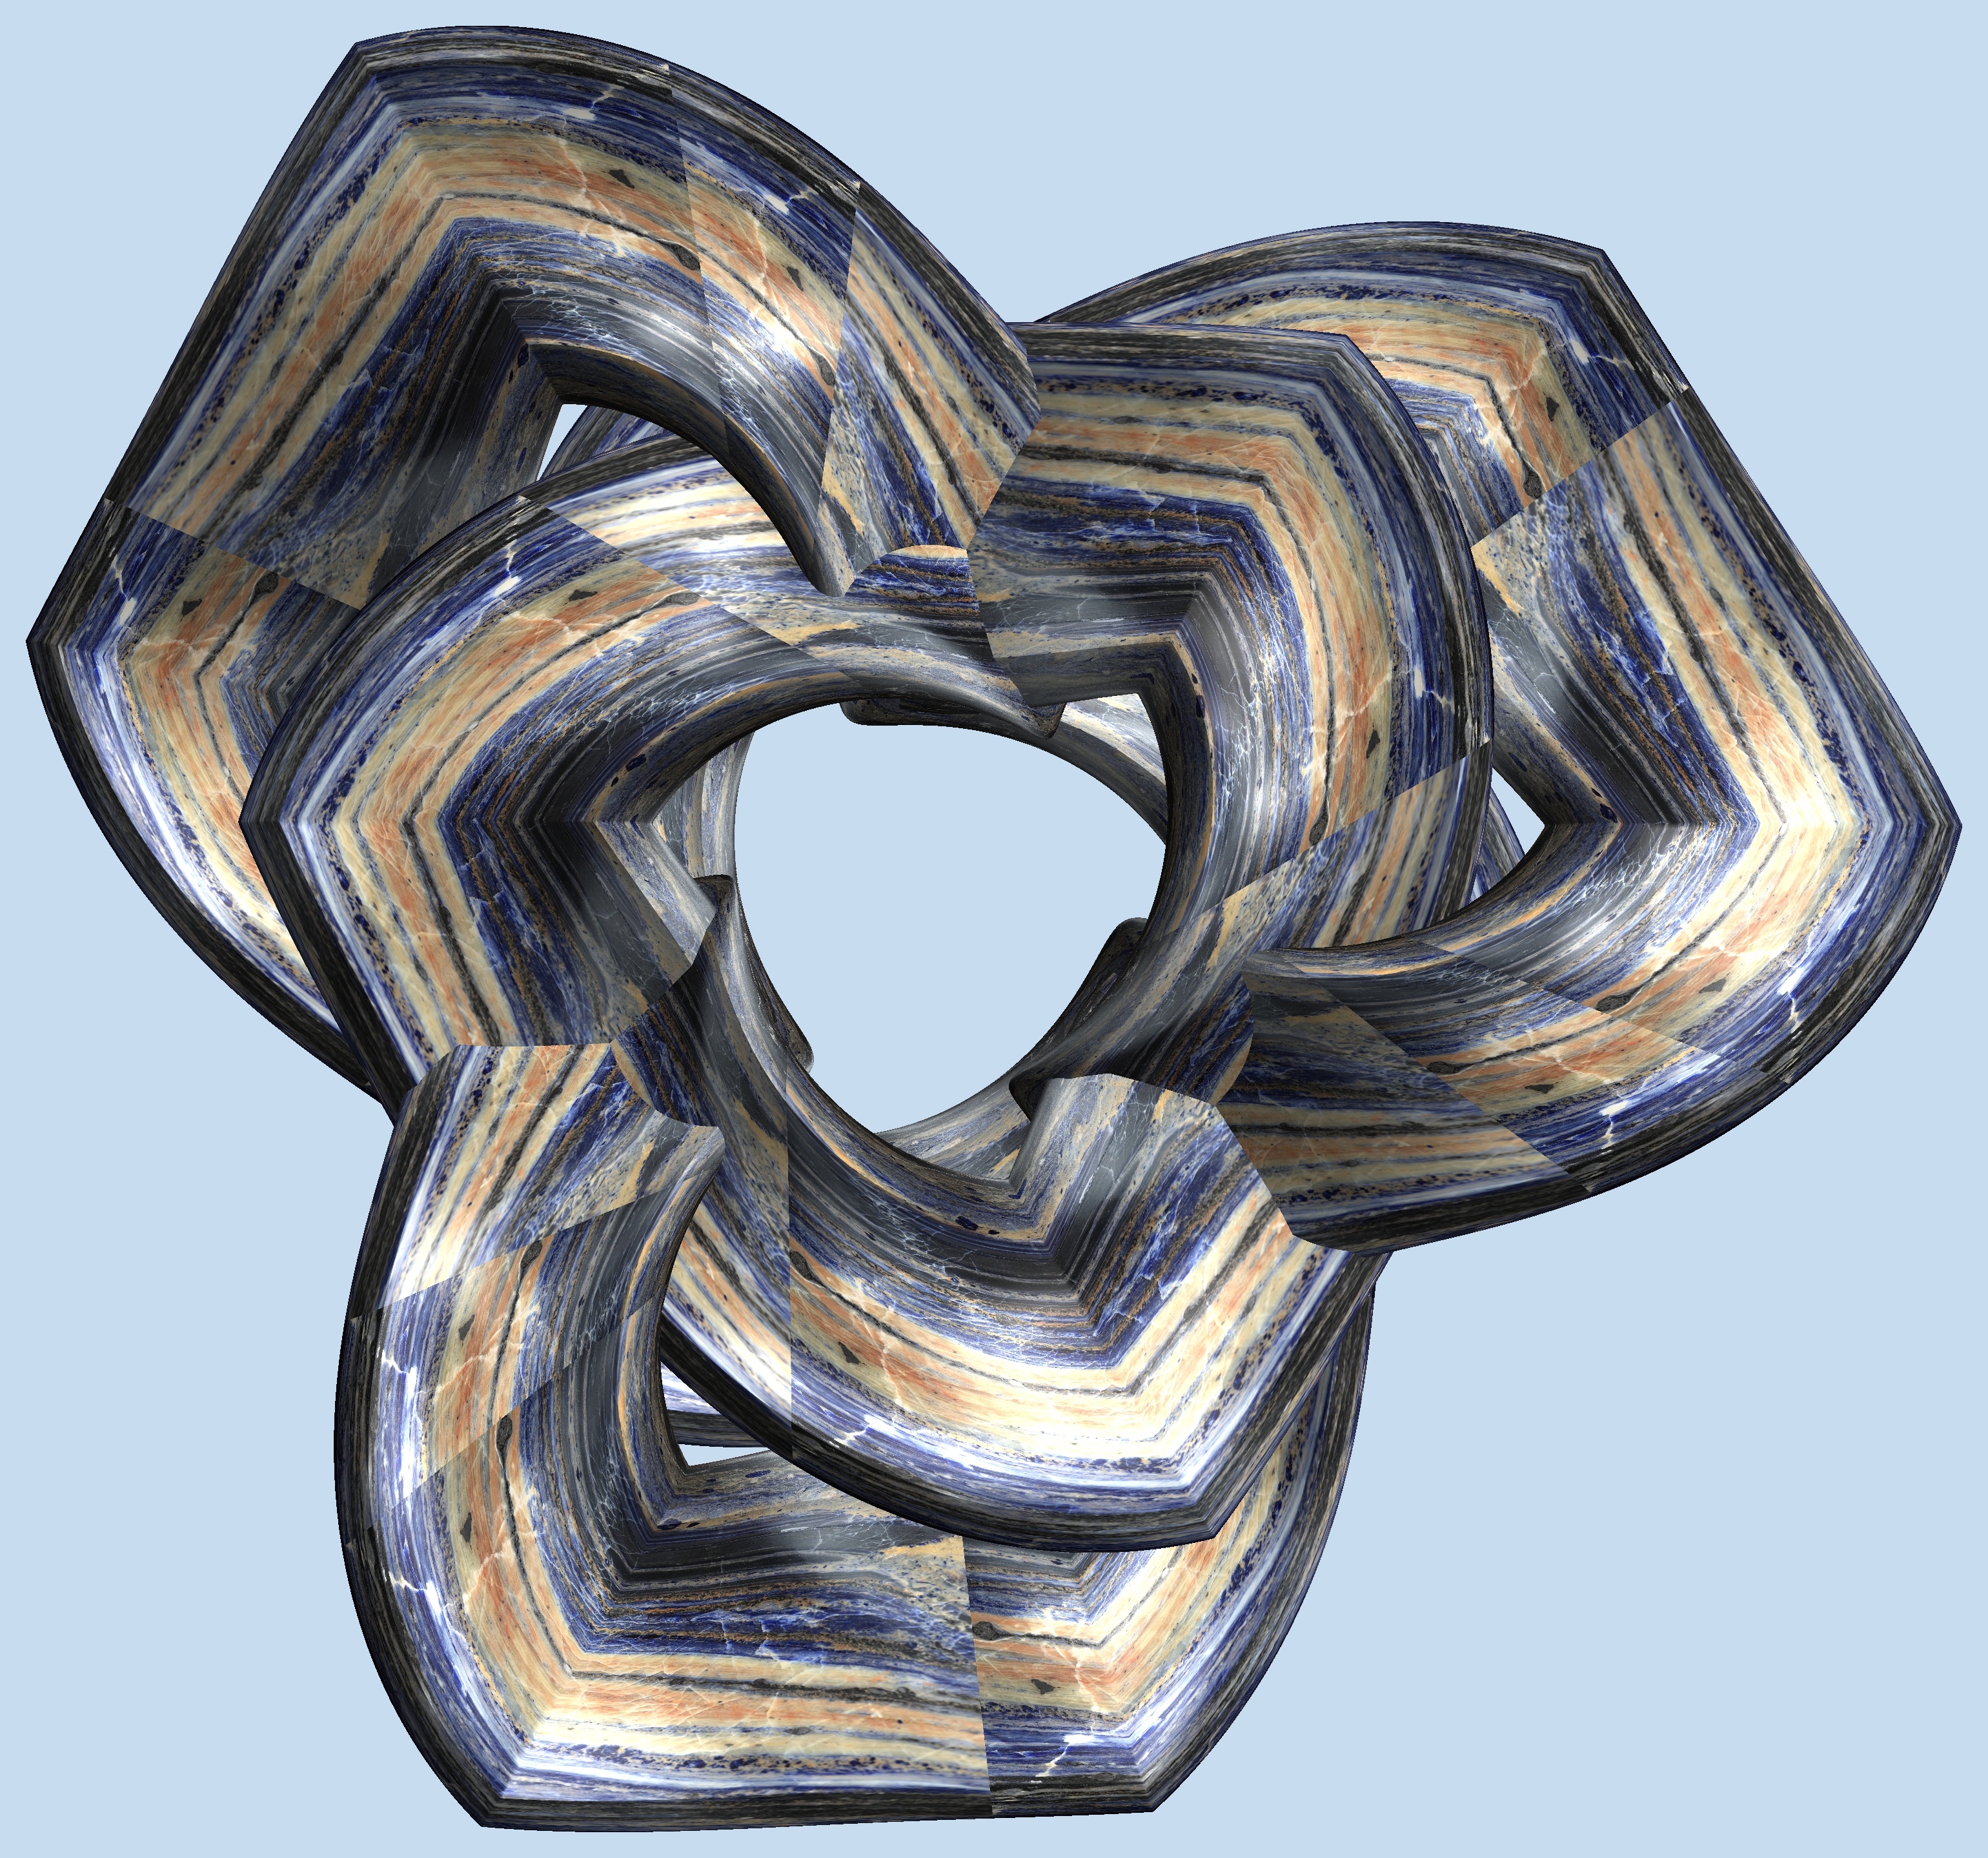
structure, wood, texture, pattern, symbol, font, sculpture, art, figure, sketch, drawing, illustration, design, symmetry, 3d, graphic, carving, torus, mathematica, cg, parametricplot3d, code, program, algorithm, abstruct, mapping